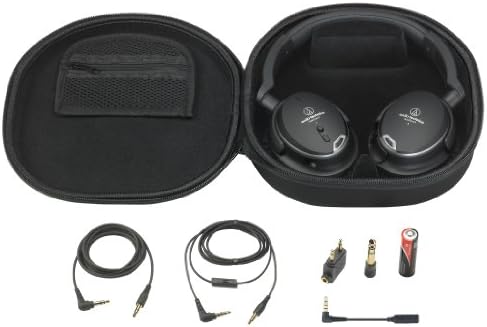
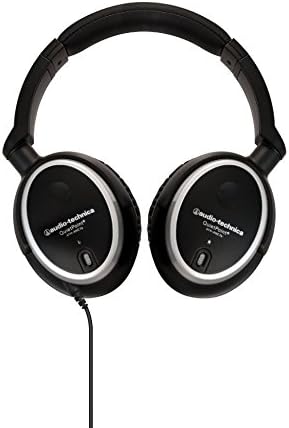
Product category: headphones
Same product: no